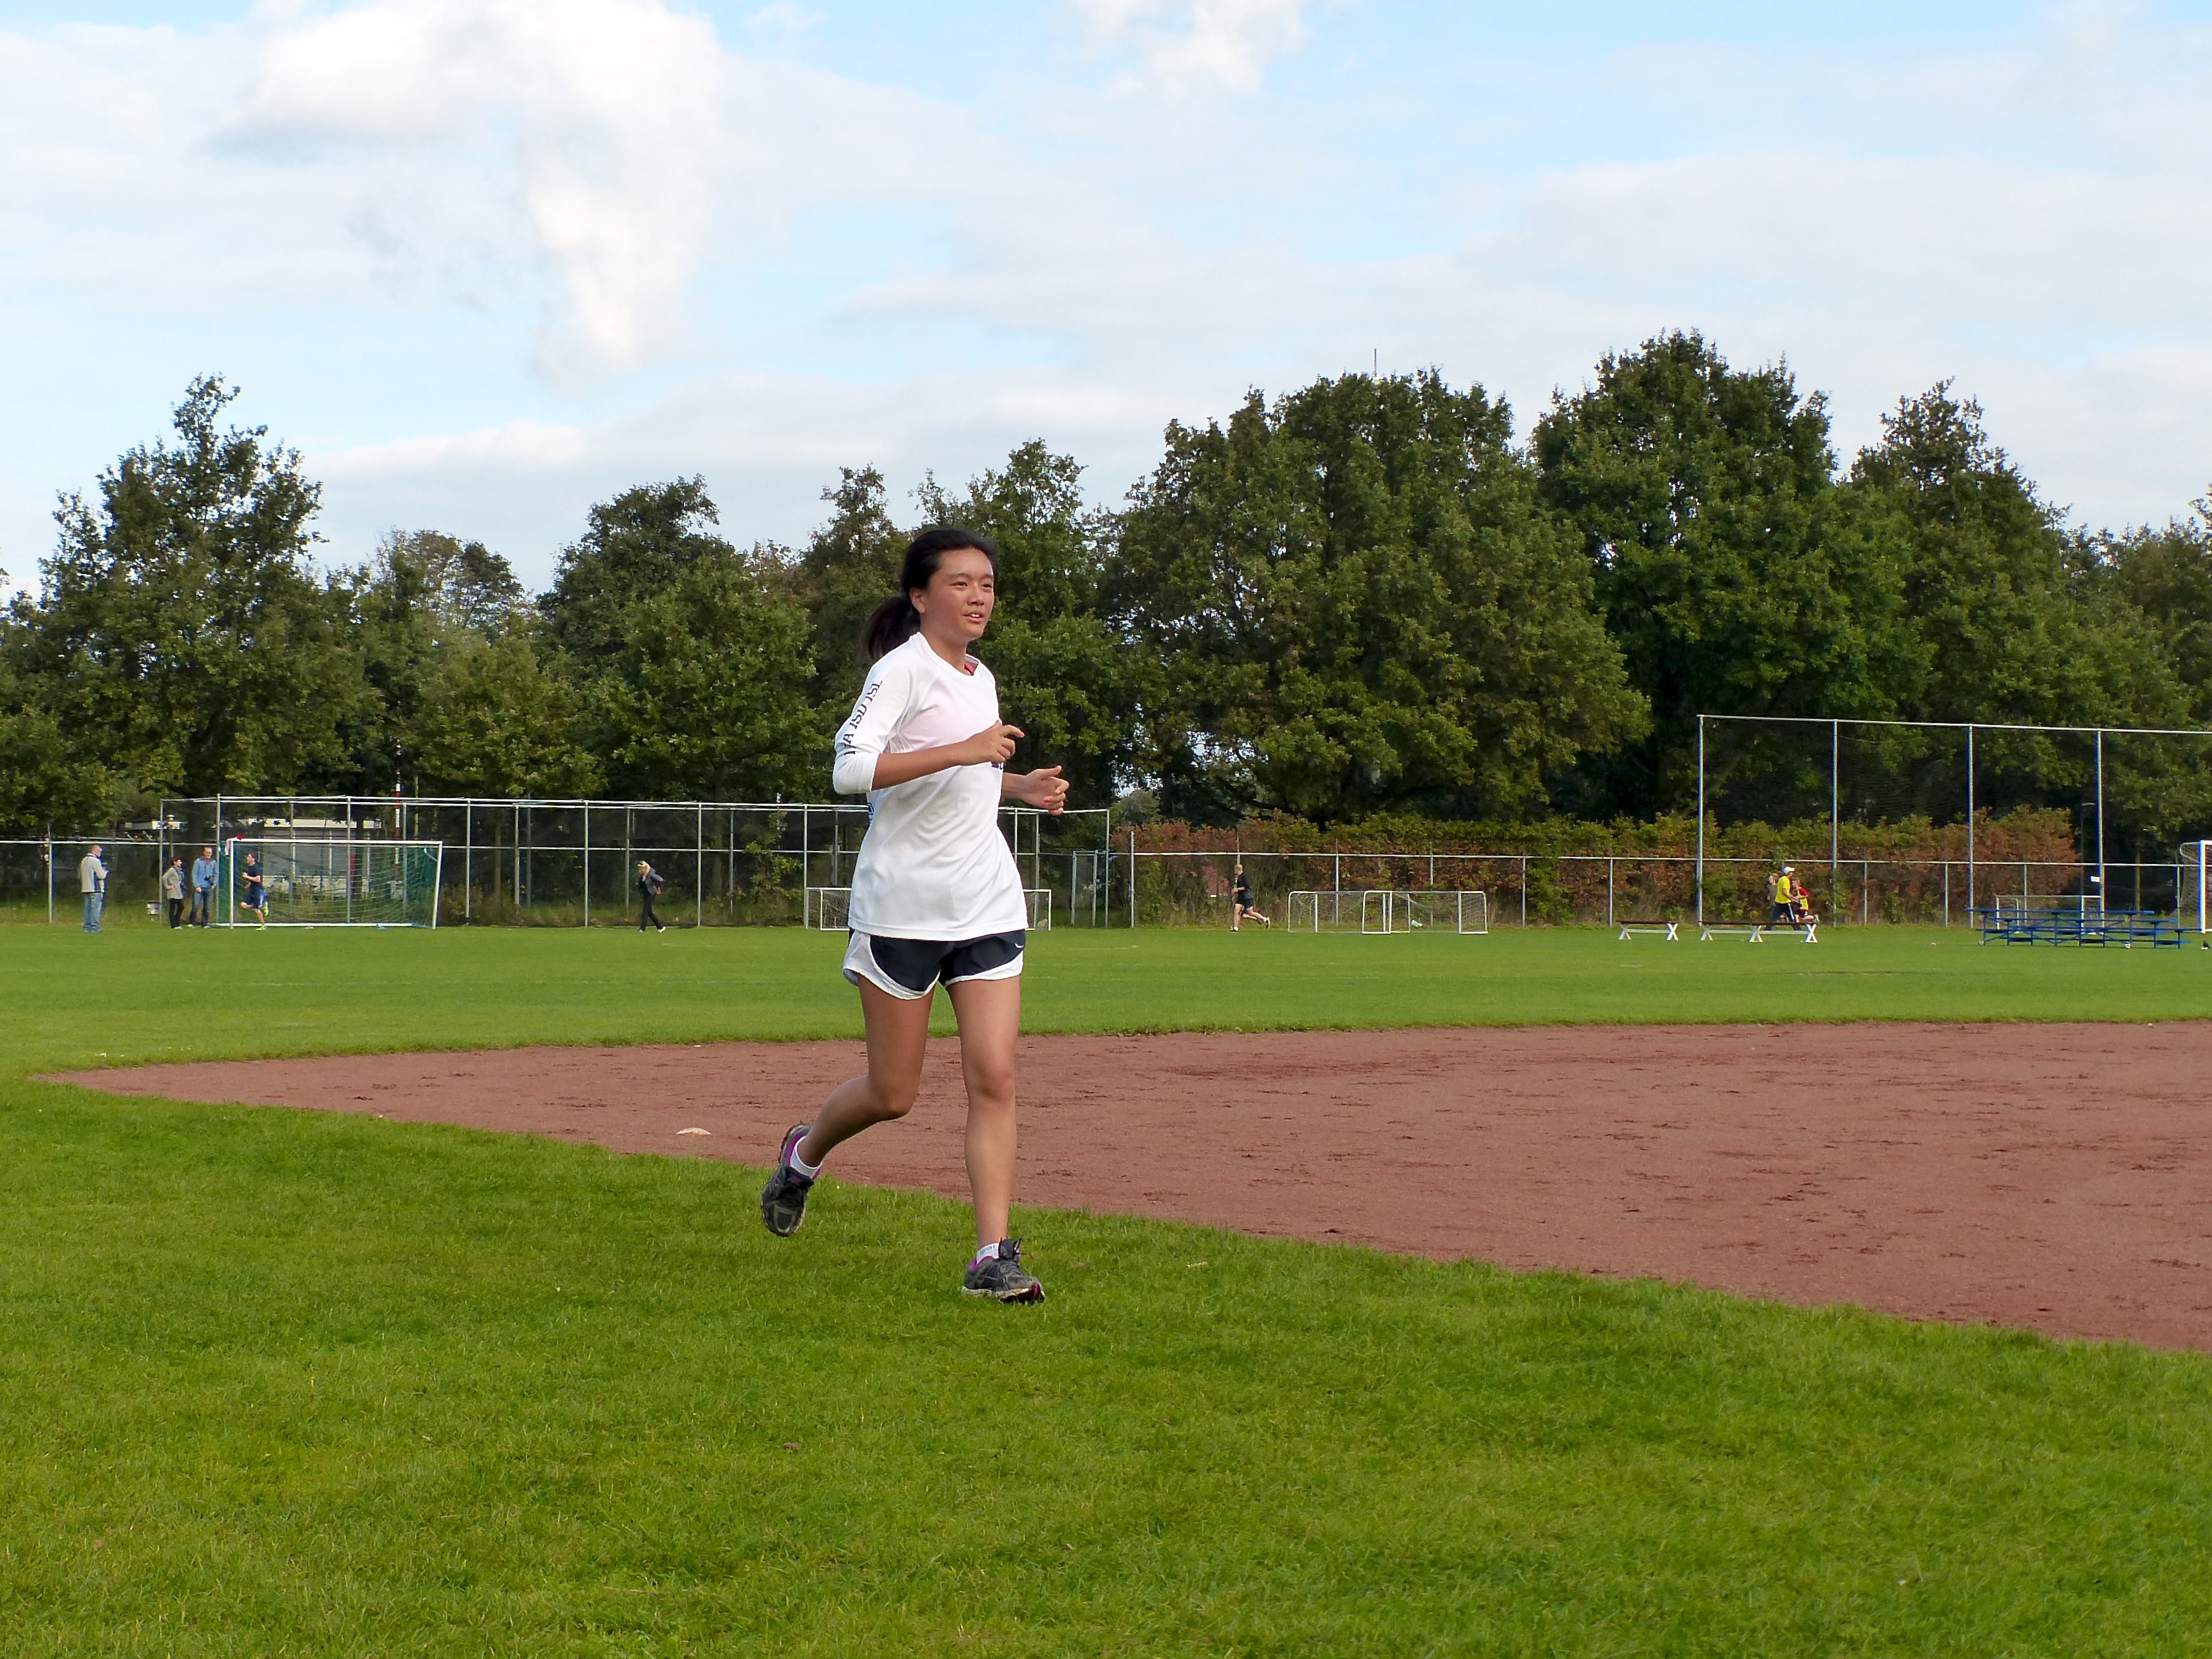
baseball, run, country, runner, cross, ash, baseball field, pitch, hague, 2013, american, sports, school, tournament, human action, competition event, bat and ball games